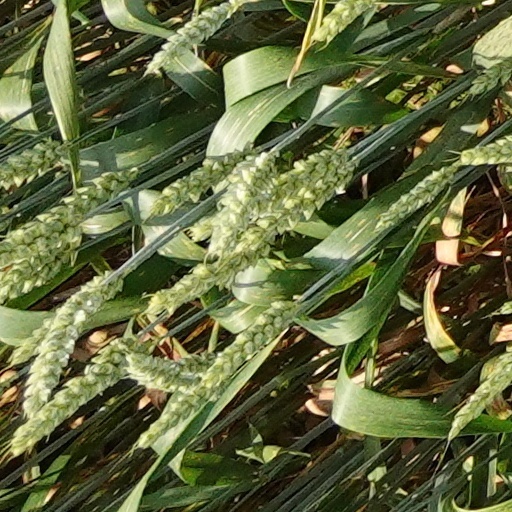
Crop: wheat